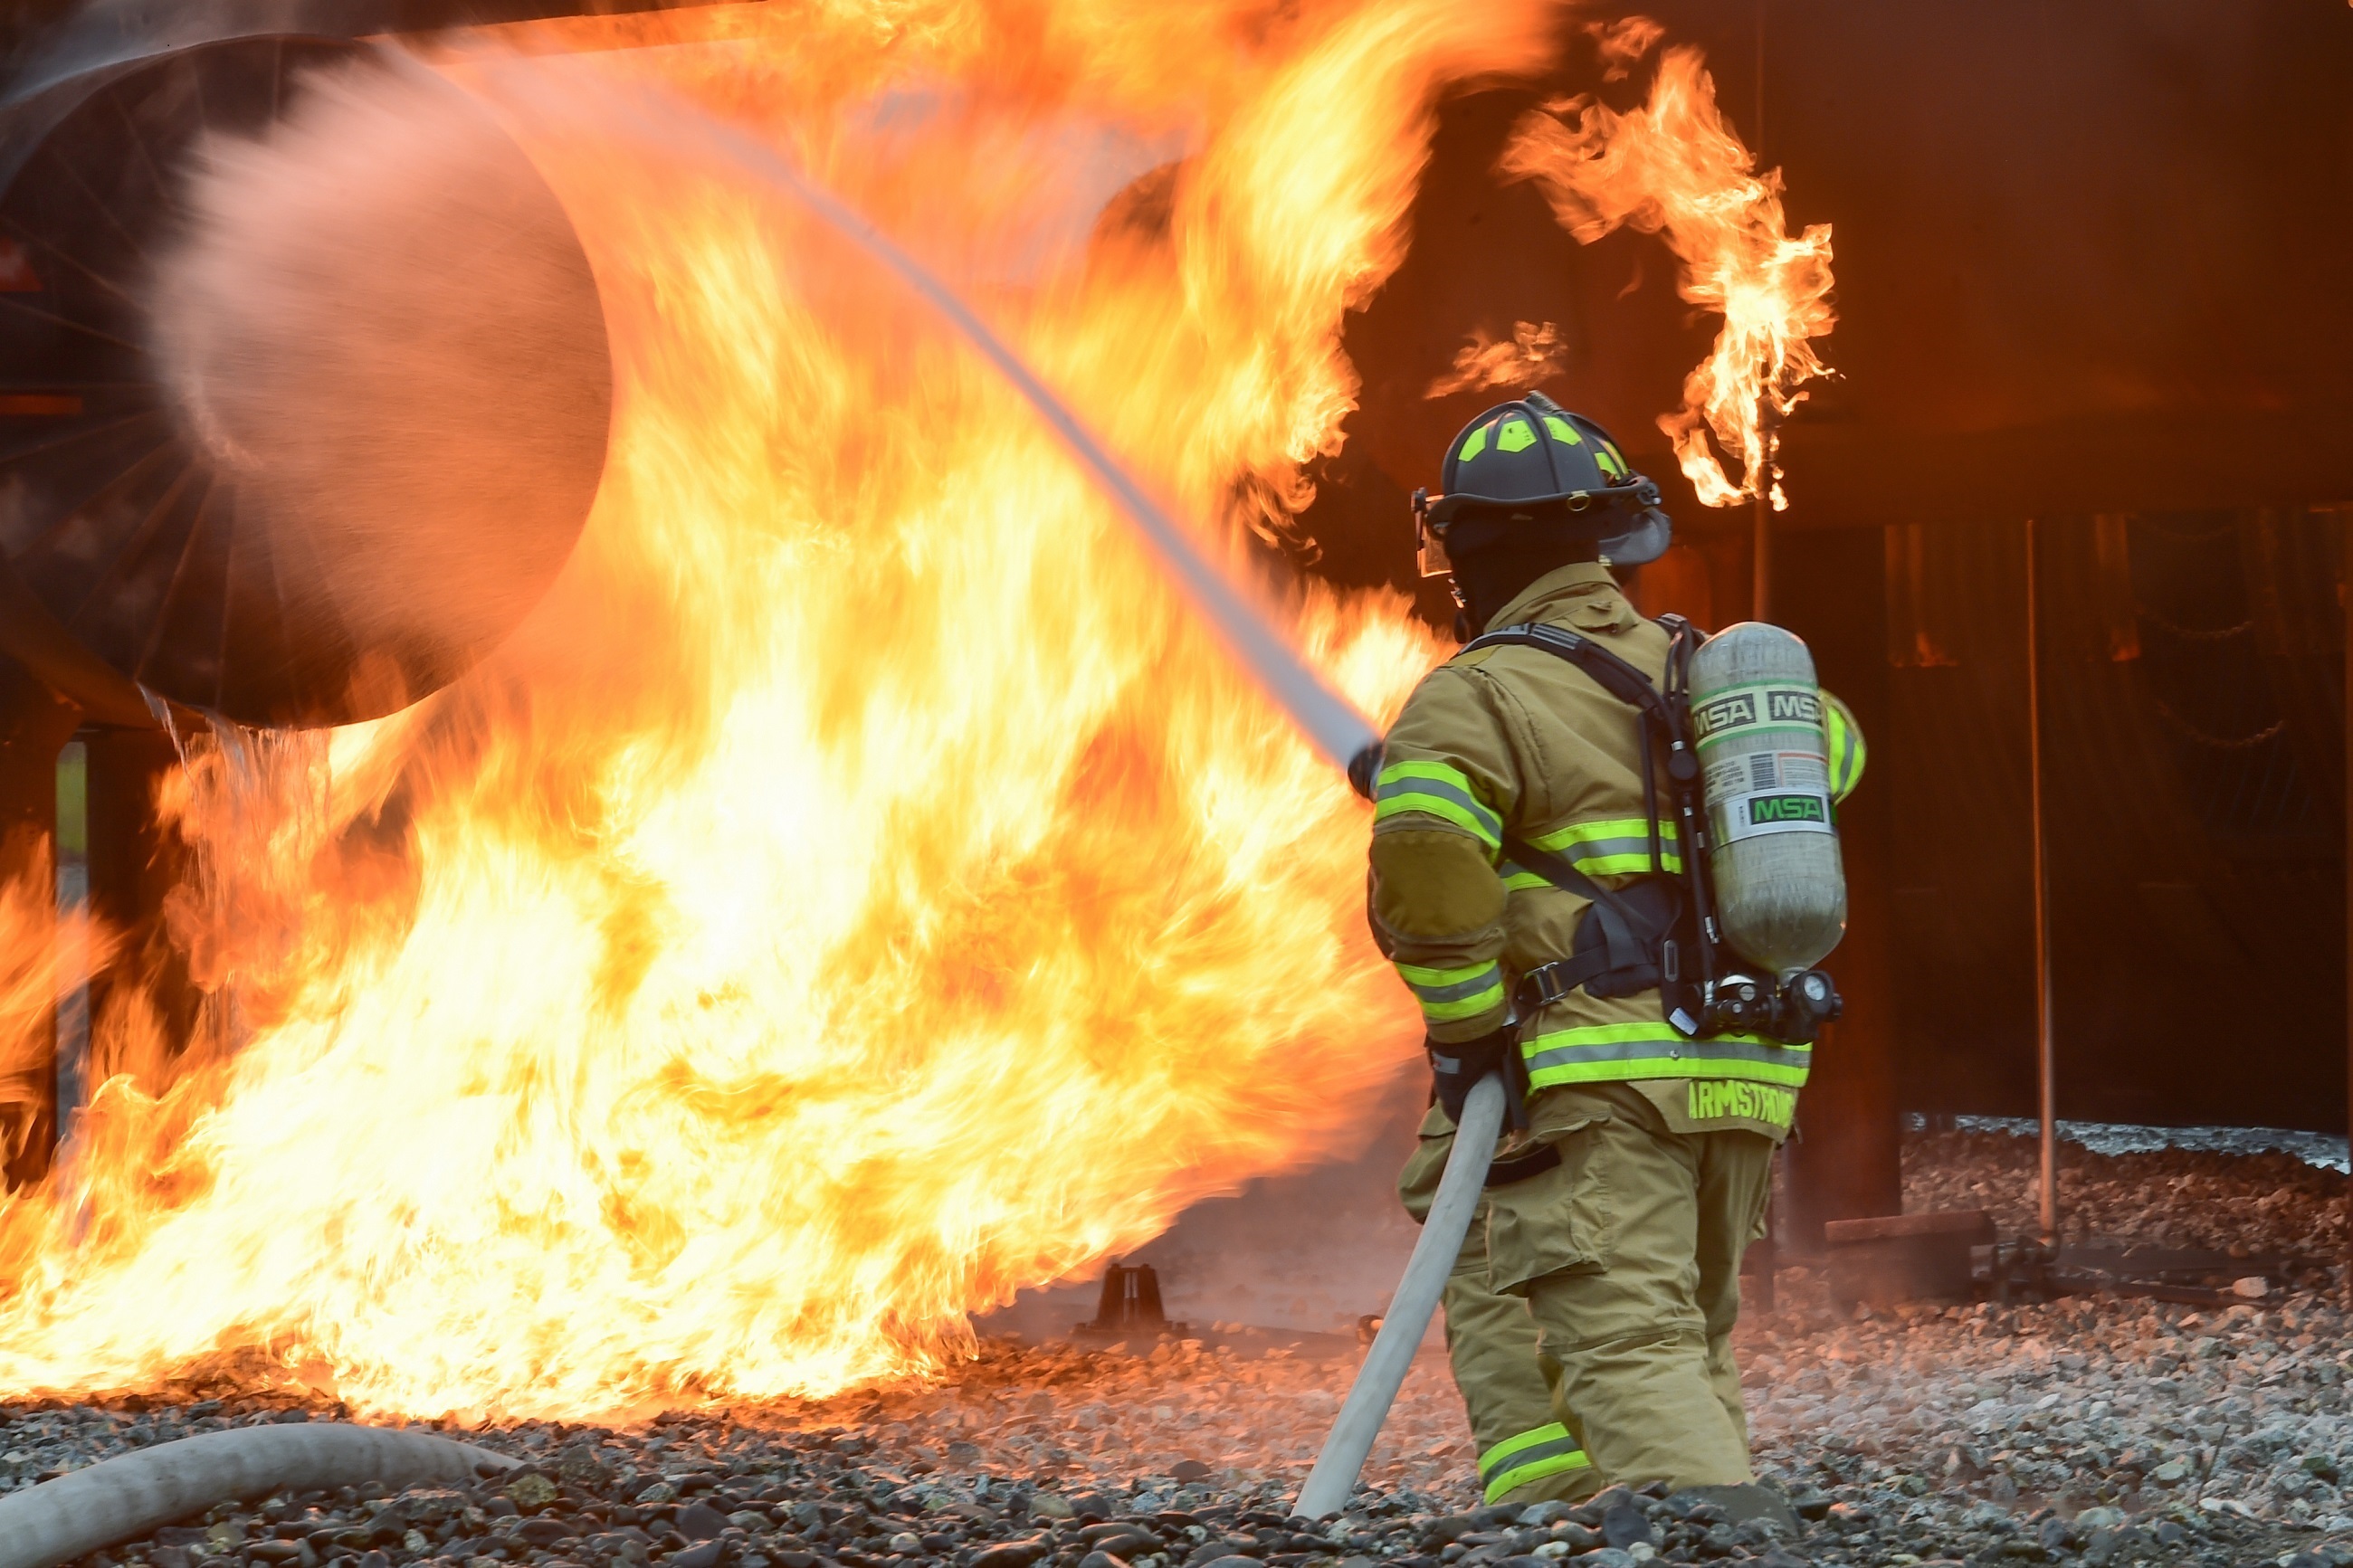
airplane, plane, aircraft, live, equipment, spray, usa, training, fire, explosion, helmet, danger, safety, hose, protection, job, service, practice, firefighter, fireman, screenshot, nozzle, air force, controlled, geological phenomenon, stunt performer